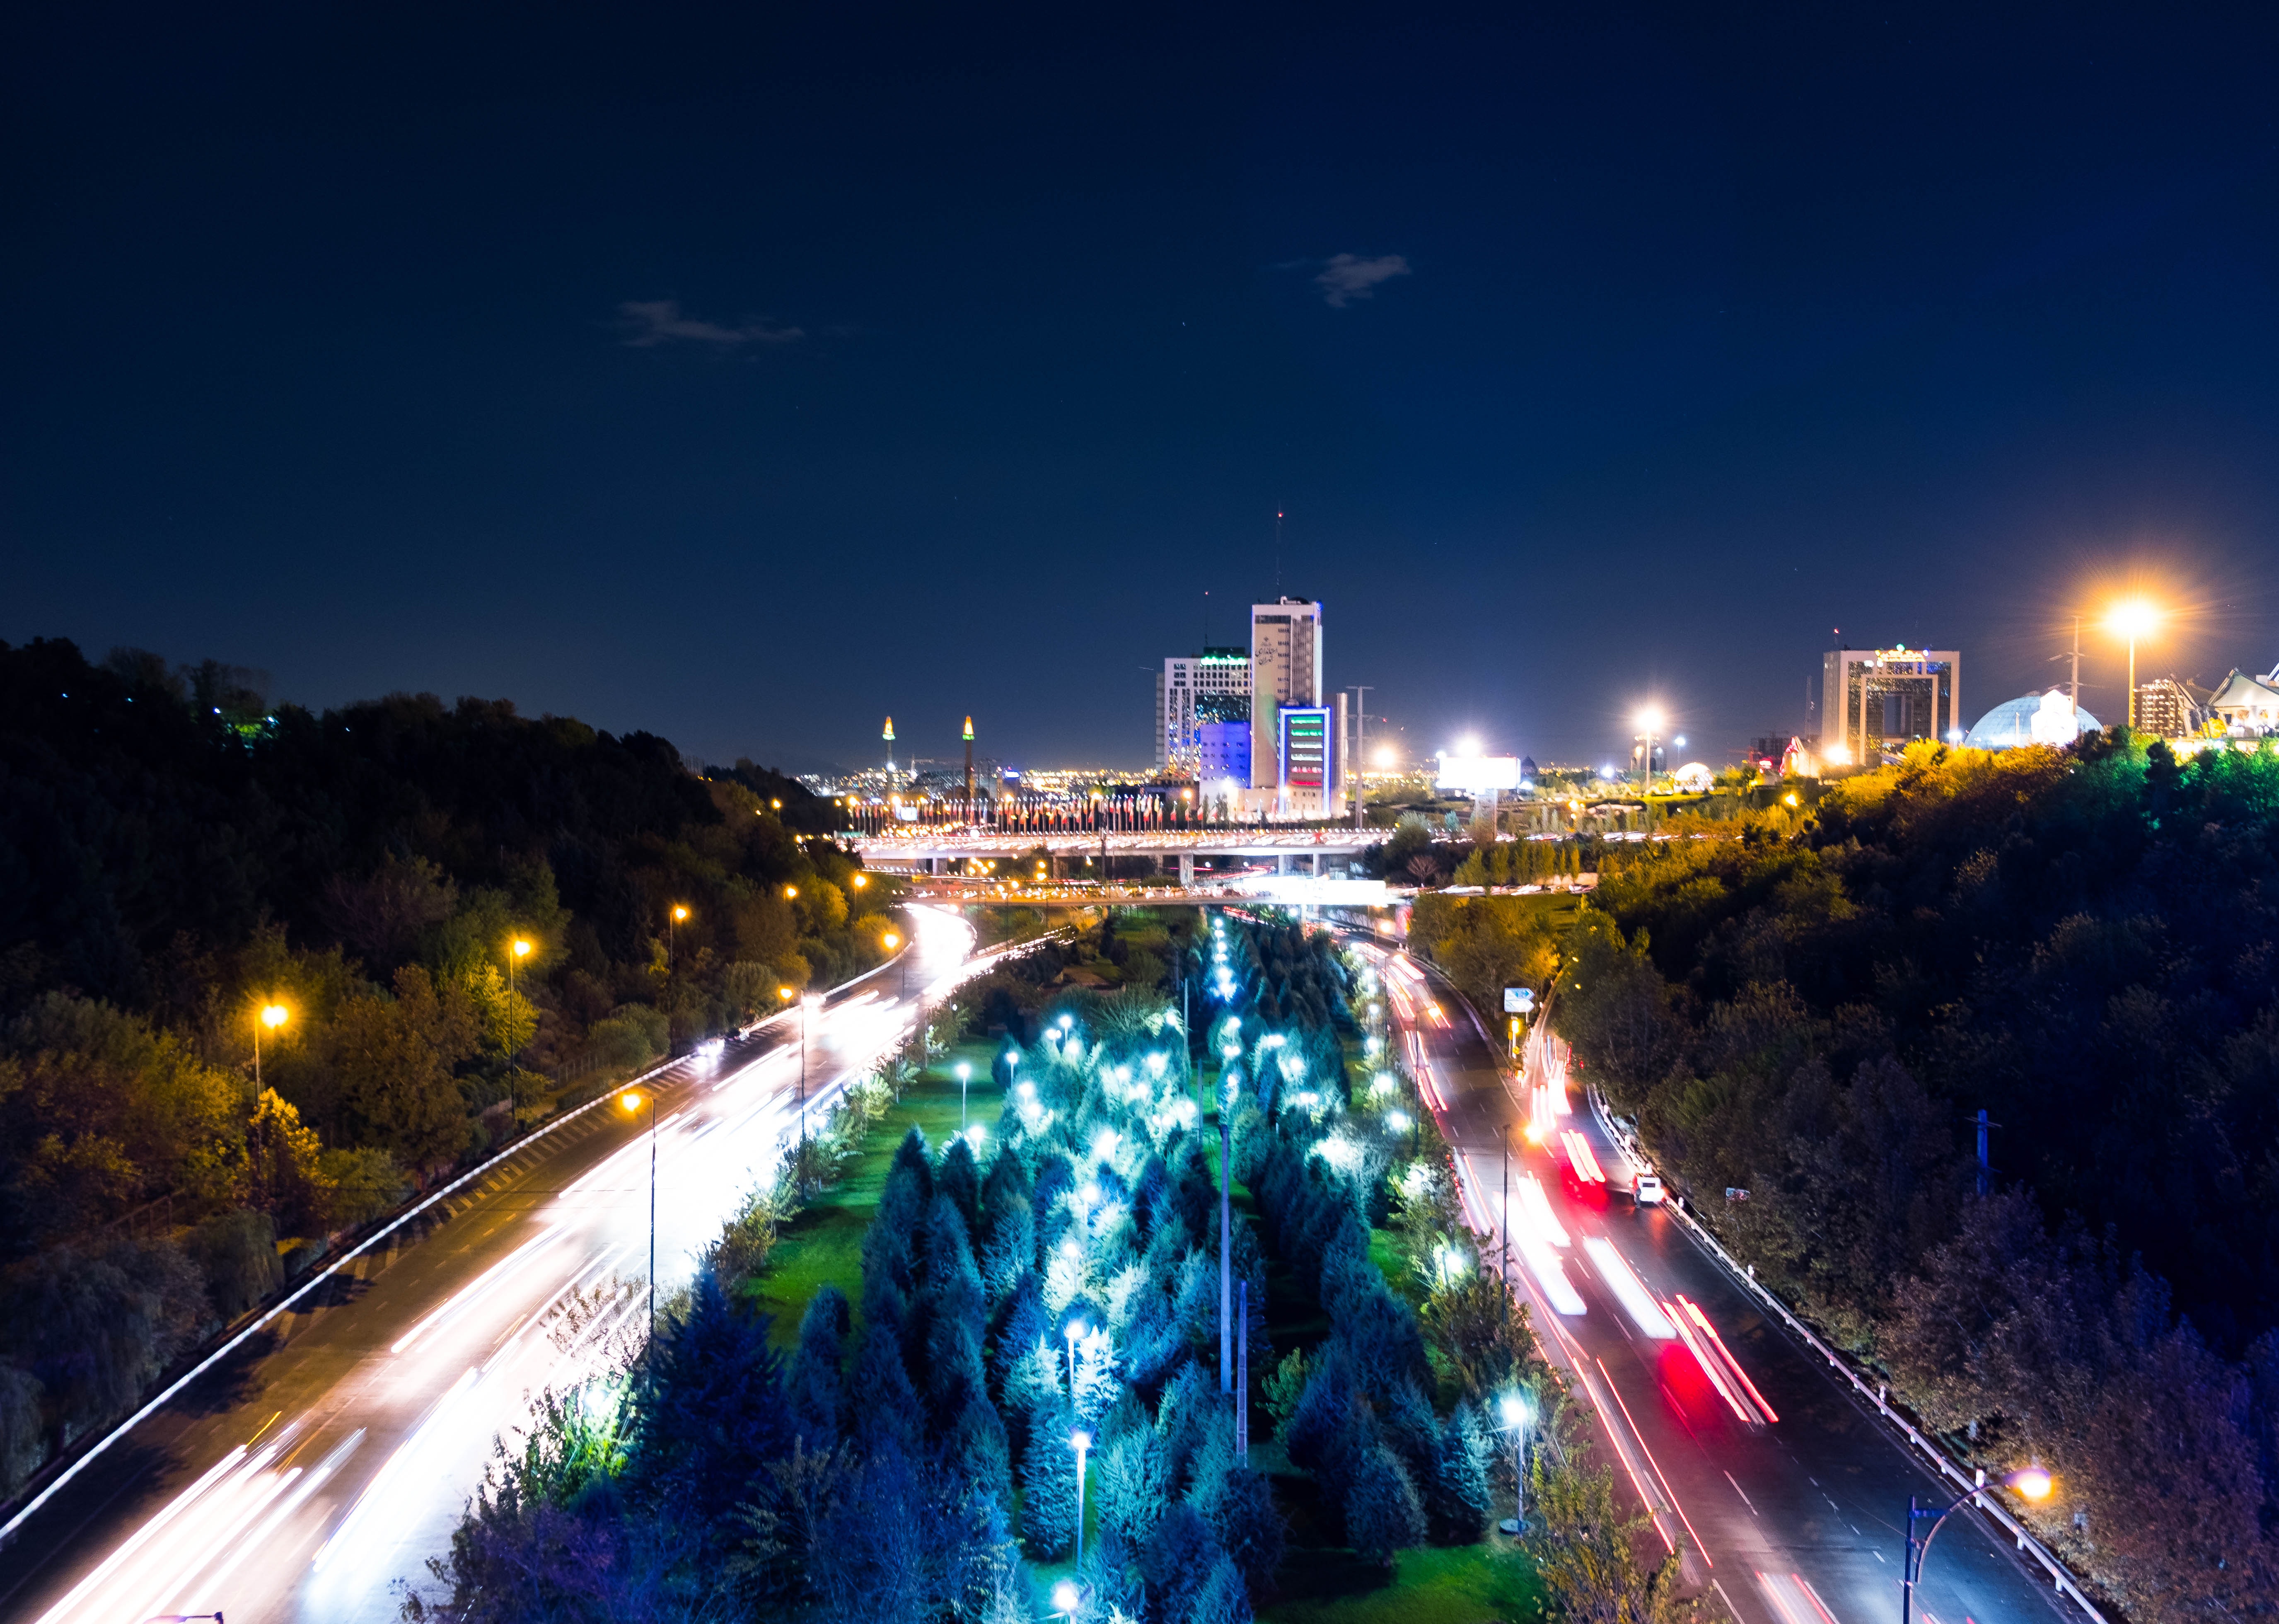
night, metropolitan area, landmark, cityscape, city, sky, urban area, light, architecture, human settlement, town, water, road, metropolis, infrastructure, river, skyline, overpass, landscape, bridge, plant, tourist attraction, street, highway, downtown, tourism, nonbuilding structure, evening, freeway, building, tower block, tower